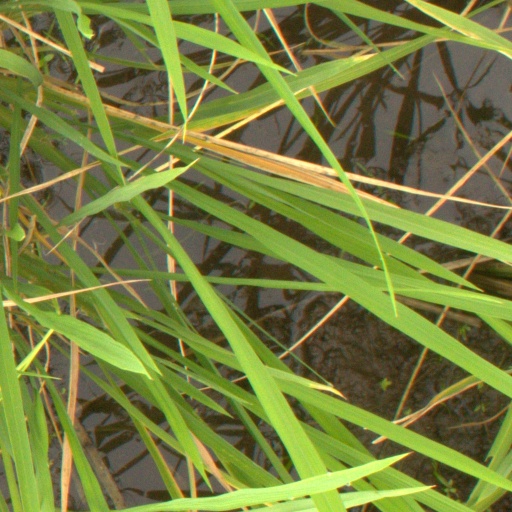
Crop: rice